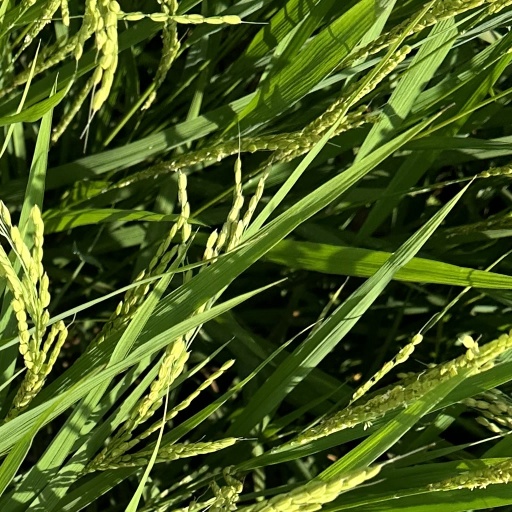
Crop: rice